Guanxi, Hsinchu

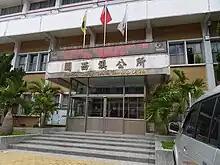
Guanxi Township Office

Guanxi Township or Guansi Township is an urban township in Hsinchu County, Taiwan. The population of the township consists mainly of the Hakkas with a minority of the indigenous Atayal people.